Hypertufa

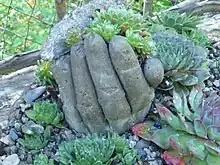
A hand-shaped planter made of hypertufa.

Aggregates are generally "Sphagnum" (peat moss), sand, and perlite or vermiculite. Coconut coir is another option that can be used in place of peat moss.